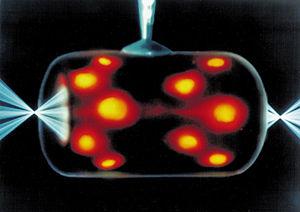
La microscopie à rayons X est une technique de microscopie basée sur l’utilisation de rayons X.